Potato production in China

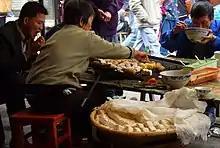
Hard tofu and potatoes being grilled at a street stall in Yuanyang, Yunnan, China

China is the world's largest producer of potatoes, generating more than 22 percent of global potato production. The potato is the only crop that can be grown in all regions of China, although cultivation predominantly takes place in the northern and southern regions of the country.